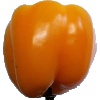
Label: yellow_pepper